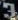
Number: 3